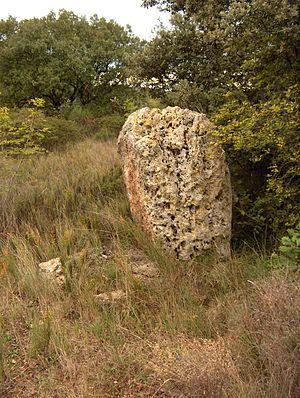
et article présente la liste des sites mégalithiques de l'Hérault, en France.
Caux est une commune française située dans le département de l'Hérault, en région Occitanie.